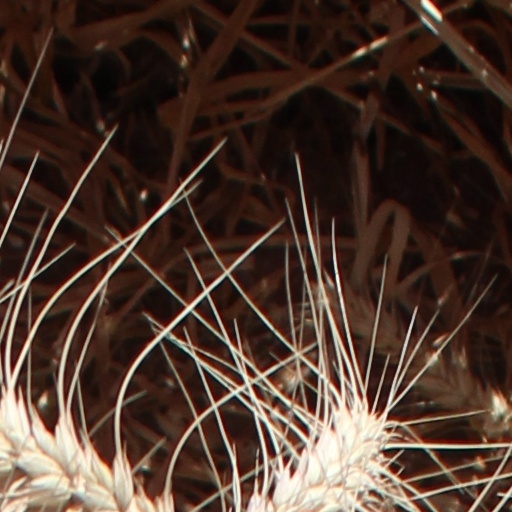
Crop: wheat